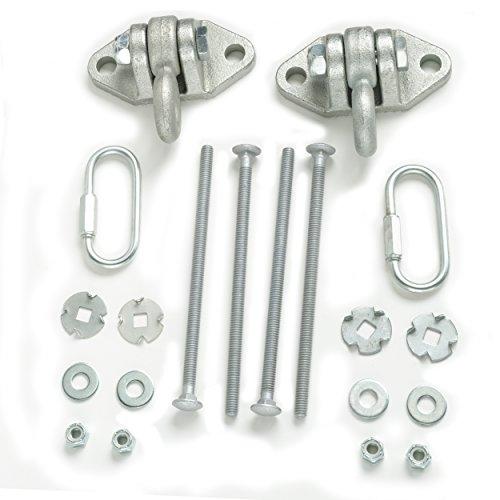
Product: Swing-N-Slide NE 4888 Extra Duty Swing Hangers - Safe, Reliable Heavy Duty Swing Hangers for Backyard Playsets, Outdoor Swing Sets, Playground Swings for Kids, Steel
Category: Toys & Games | Sports & Outdoor Play | Play Sets & Playground Equipment | Parts & Hardware
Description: Includes one pair of swing hangers.
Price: $24.99
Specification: ProductDimensions:3.4x9x8.2inches|ItemWeight:1pounds|ShippingWeight:4.45pounds(Viewshippingratesandpolicies)|ASIN:B000I19DAO|Itemmodelnumber:NE4888|Manufacturerrecommendedage:36months-10years